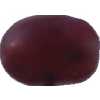
Label: pink_grape